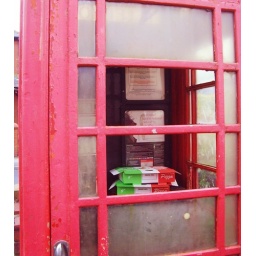
Old red telephone box in Kirkham